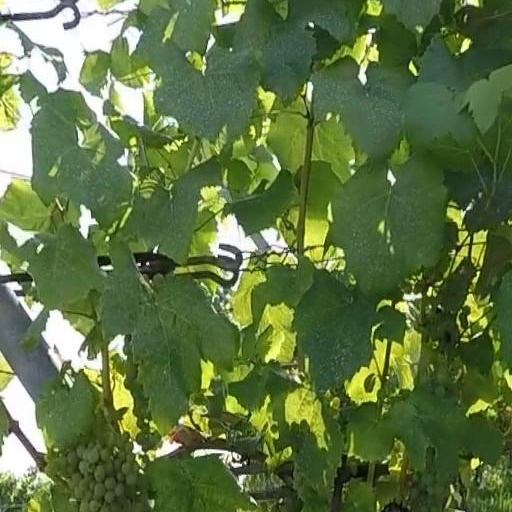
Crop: grape